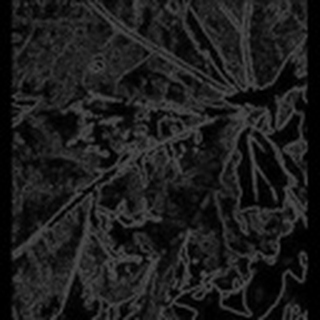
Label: cotton_bacterial_blight